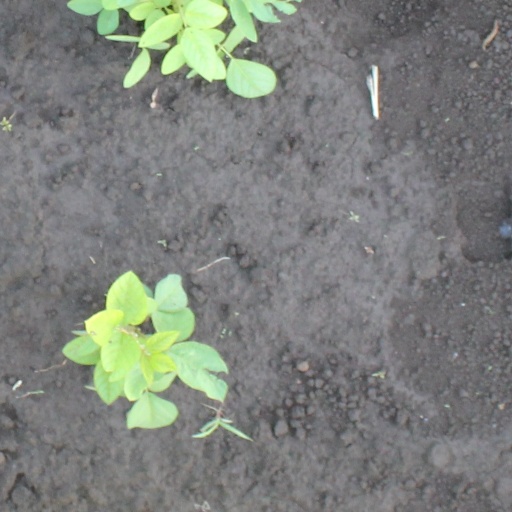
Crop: soybean